Charles Philip Brown

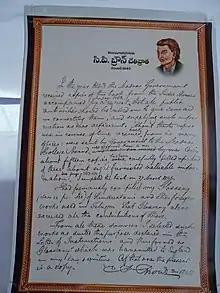
CP Brown's Handwriting

While Brown concentrated on Telugu, he was a polyglot. Other languages Brown is said to have known were Greek, Latin, Persian and Sanskrit. He supported Telugu in three ways - he produced his own works, he recovered and discovered old works and he printed books in Telugu. He financed himself and sometimes borrowed to do so. He established two free schools in Cuddapah and two more in Machilipattanam.